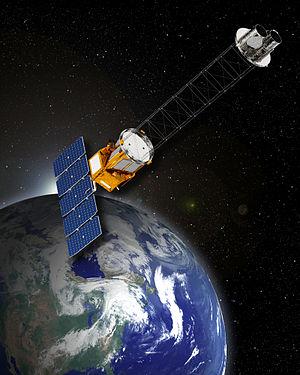
Gravity and Extreme Magnetism SMEX ou GEMS est un télescope spatial à rayons X de l'agence spatiale américaine de la NASA qui devait être lancé en 2014 mais qui dont le développement a été interrompu en 2012 à la suite d'un dépassement budgétaire. C'est une des 6 missions du programme Small Explorer pré sélectionnées en mai 2008. Son développement a été décidé en 2009. En mai 2012, à la suite d'une revue du projet, celui-ci est stoppé en raison des dépassements de coût importants liés au développement de l'instrument scientifique.